Rat race

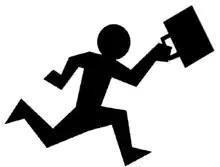
Artist's depiction of the modern day rat race

A rat race is a metaphor used to describe an endless, self-defeating, or pointless pursuit.